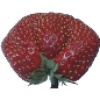
Label: Strawberry Wedge 1